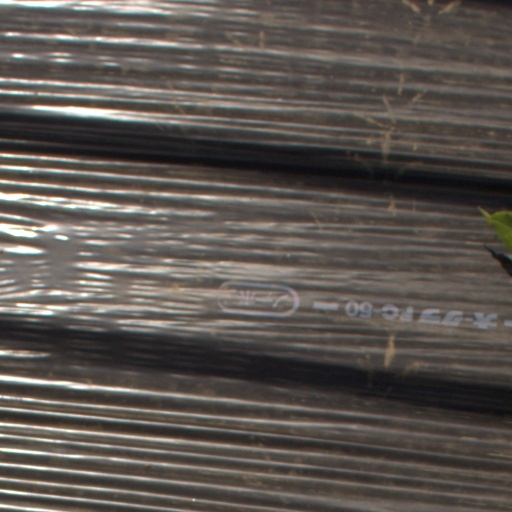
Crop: Jerusalem artichoke